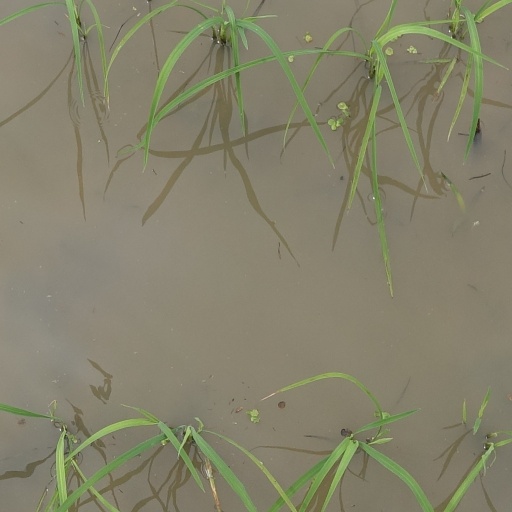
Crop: rice